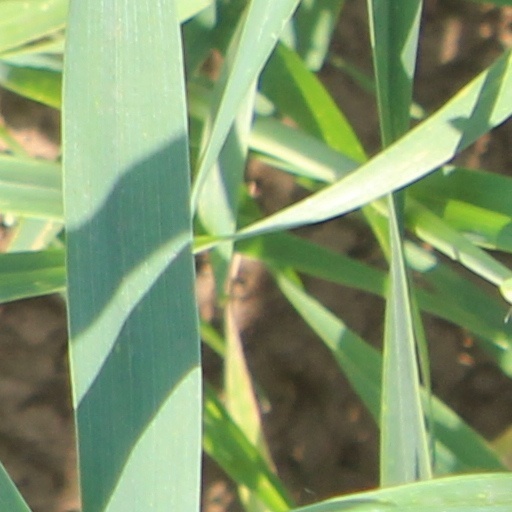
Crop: wheat